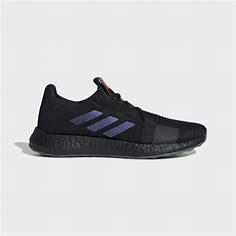
Brand: Adidas
Model: Senseboost Go